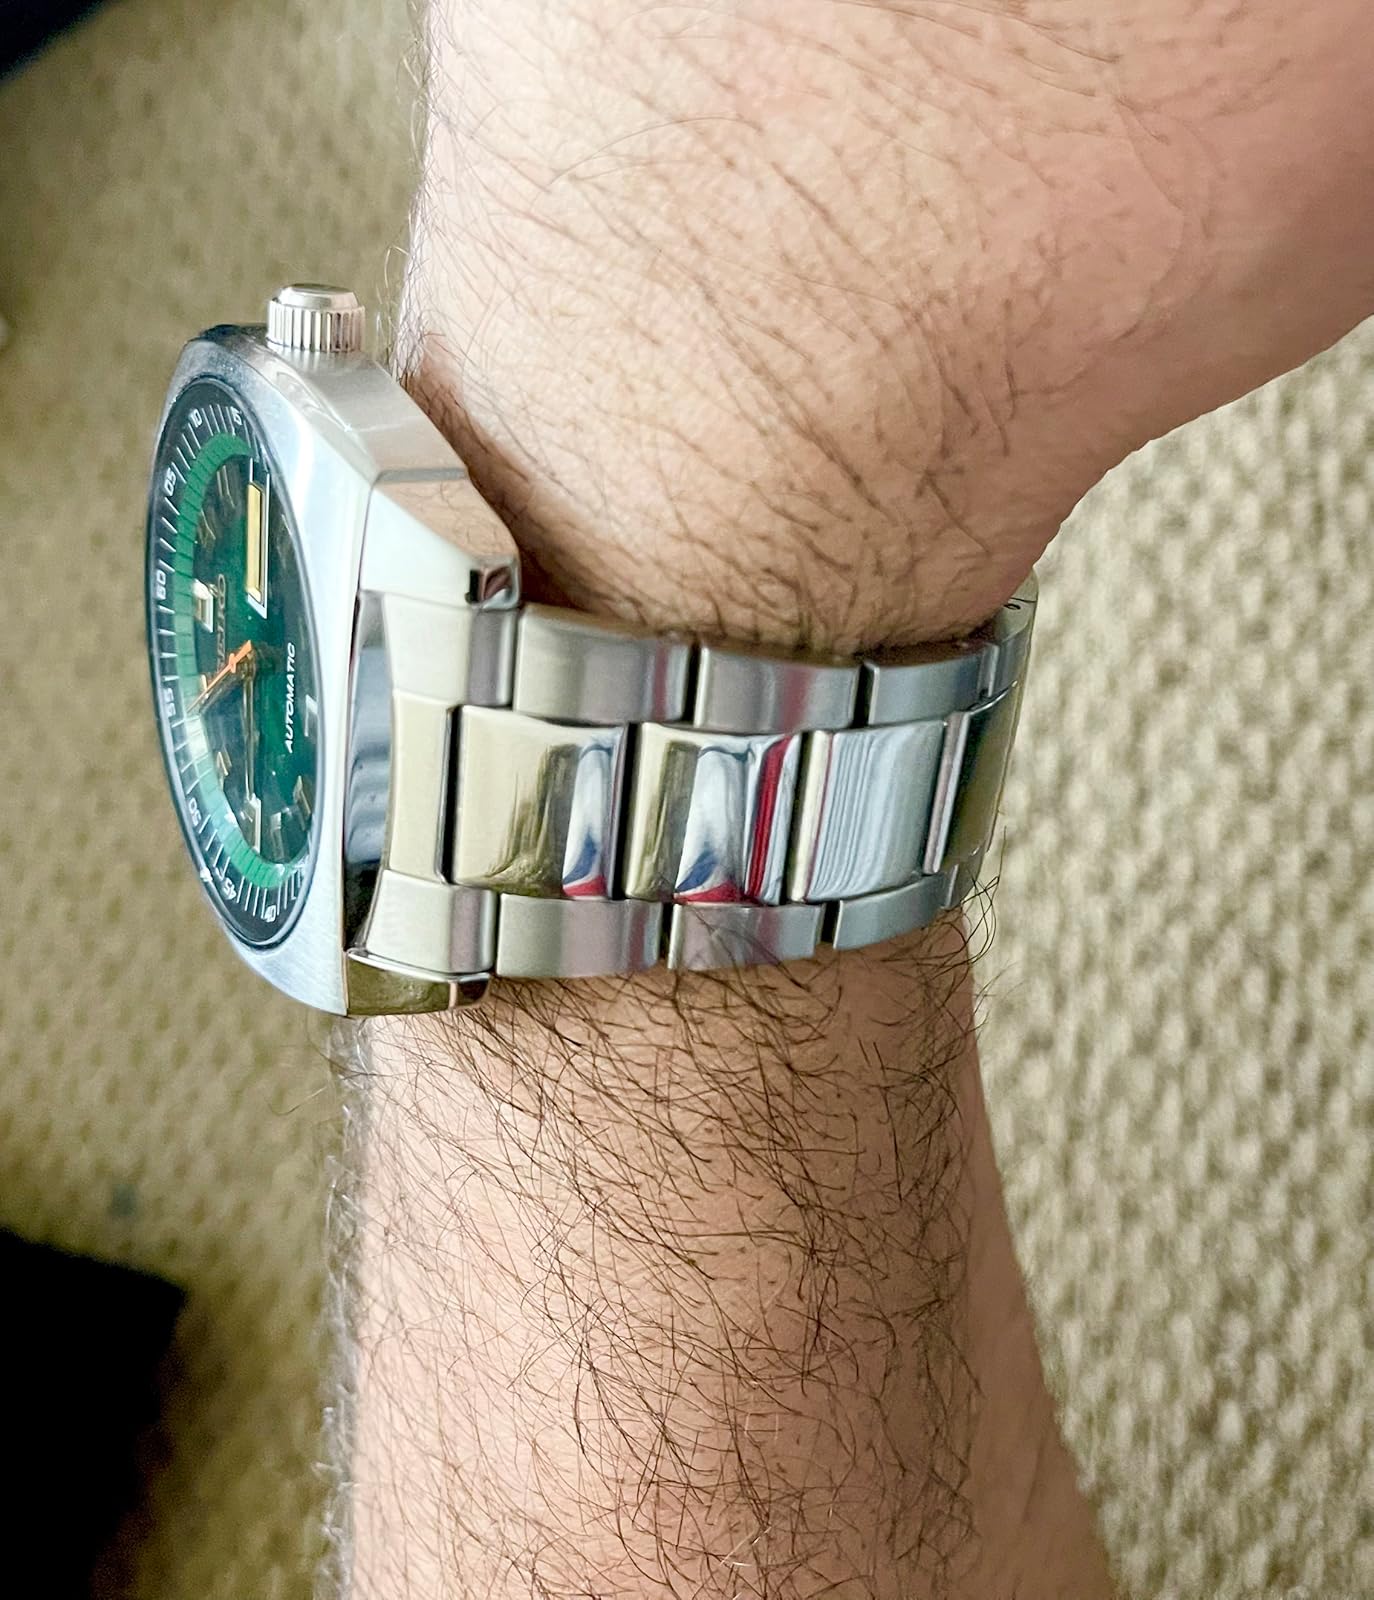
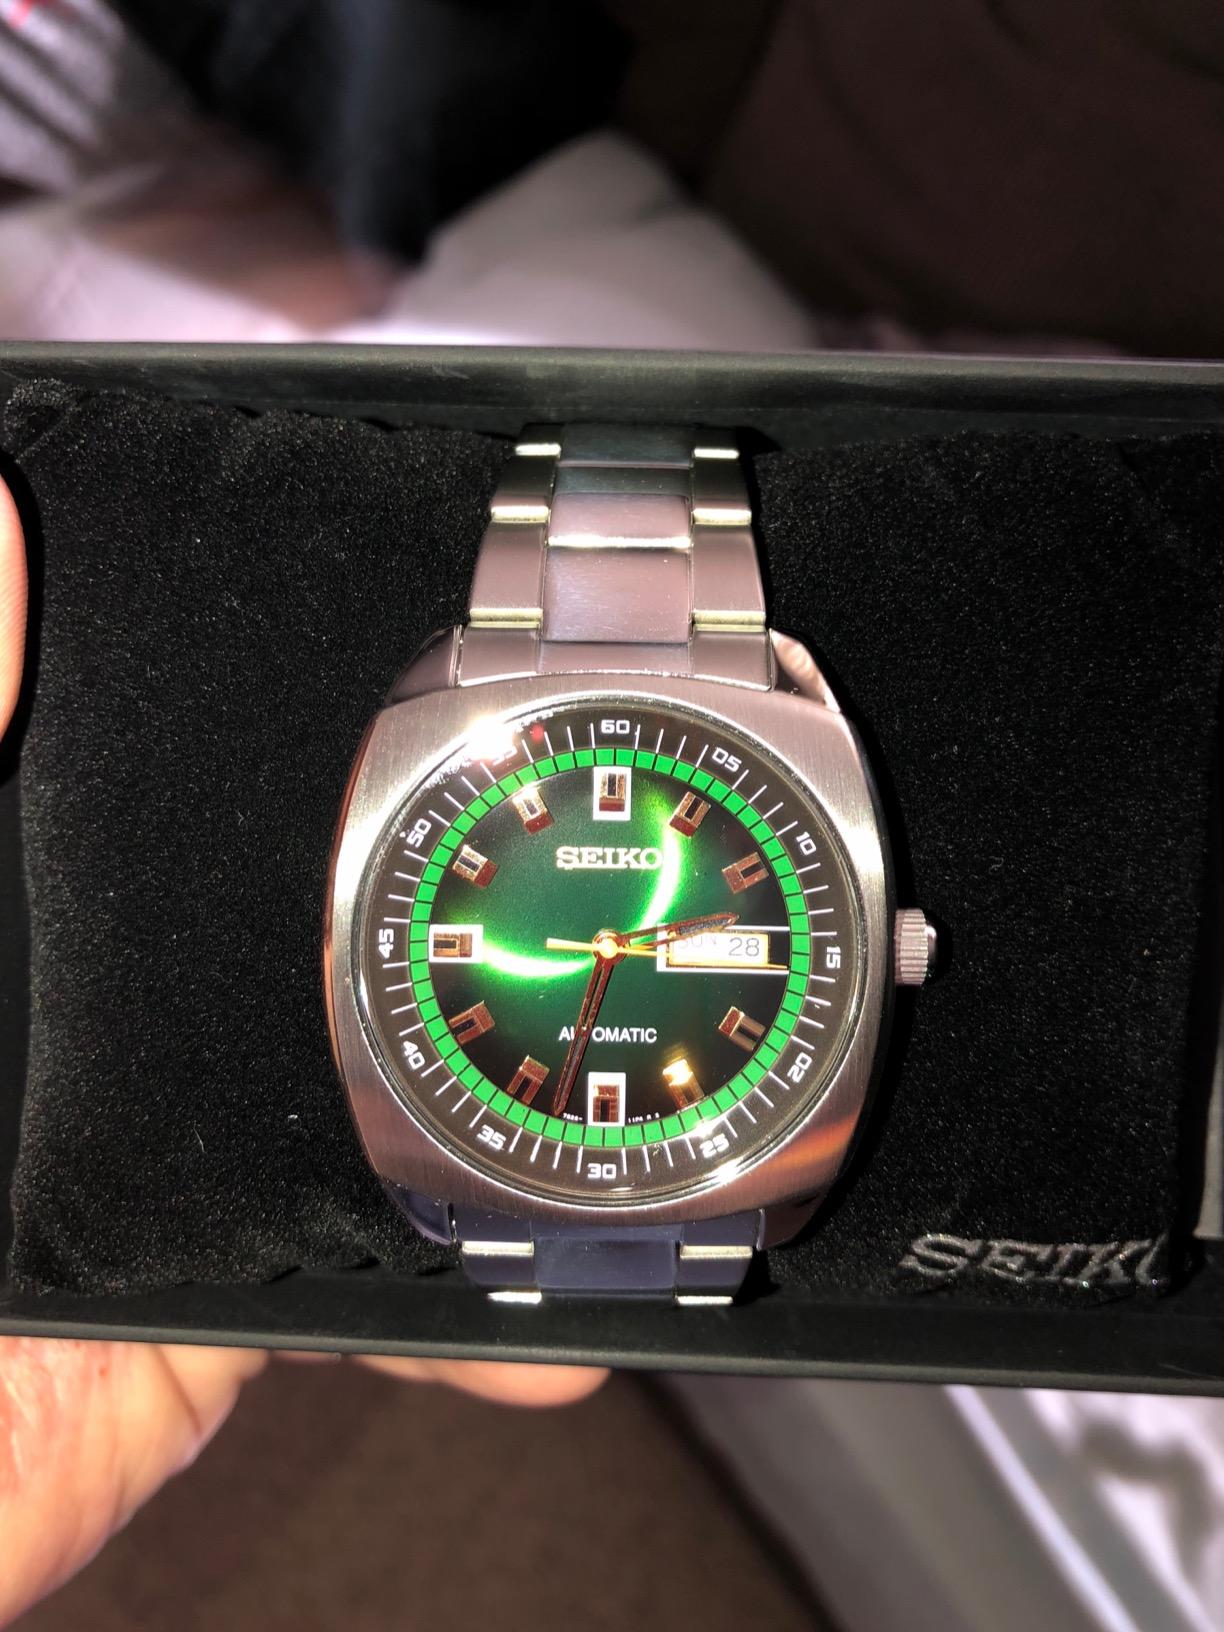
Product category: accessories_watch
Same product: yes